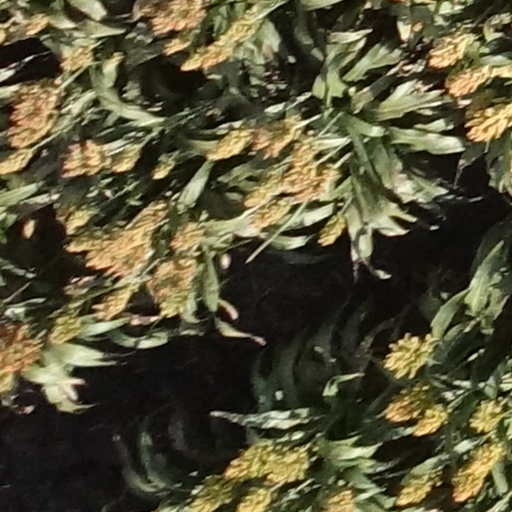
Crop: sorghum